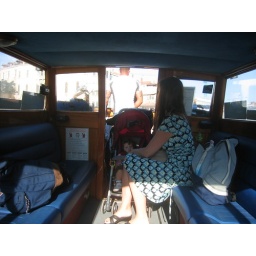
CIndy in our water taxi on our final Grand Canal cruise of this trip (To the train station)